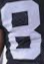
Number: 8